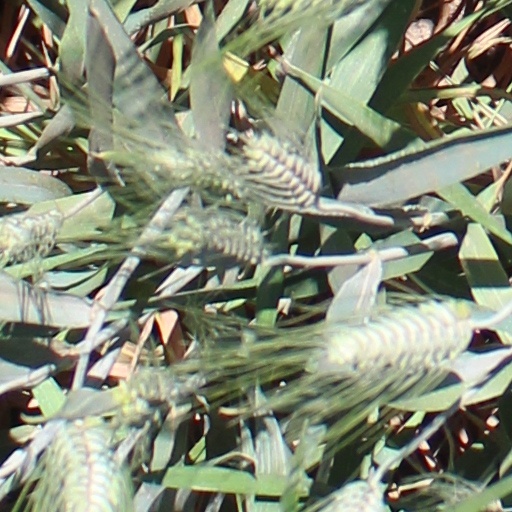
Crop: wheat